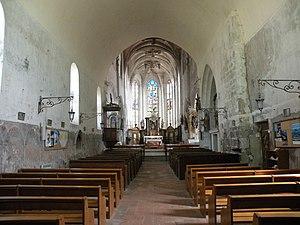
Église Saint-Denis de Sérifontaine prolongement de la nef
L'église Saint-Denis est une église catholique paroissiale située à Sérifontaine, dans le département de l'Oise, en France. Sa nef unique est une construction à l'économique de la période romane, et les seuls éléments dignes d'intérêt sont la dernière fenêtre proprement romane en haut du portail occidental, qui, lui, est de style classique, et le portail latéral sud, qui affiche le style baroque. La nef pourrait remonter au XIᵉ siècle, mais la fenêtre n'est pas antérieure au second quart du XIIᵉ siècle. Au sud, la chapelle qui devait initialement servir de base de clocher date de la fin de ce siècle ou du début du siècle suivant, et est de style gothique primitif. L'on ignore si le clocher proprement dit a jamais existé. La chapelle ne communique aujourd'hui plus avec les autres parties de l'église. Le chœur représente la partie la plus remarquable de l'église, et son chevet du début du XVIᵉ siècle est agrémenté d'un abondant décor gothique flamboyant. À l'intérieur, l'on constate toutefois que le chœur manque d'homogénéité, car la première travée est de style Renaissance et n'a pas été achevée, et les élévations nord et sud sont différentes.